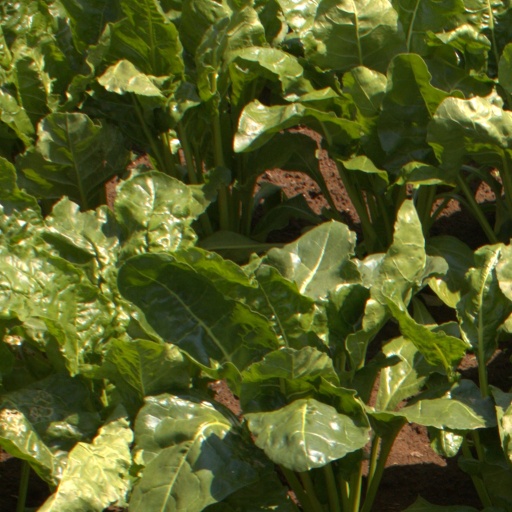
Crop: sugar beet